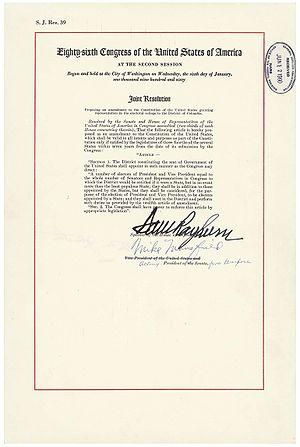
Le XXIIIᵉ amendement de la Constitution des États-Unis permet aux citoyens du District de Columbia de voter pour les grands électeurs qui éliront le président et le vice-président. Il est ratifié le 29 mars 1961. L'élection présidentielle de 1964 est la première où l'amendement est appliqué.